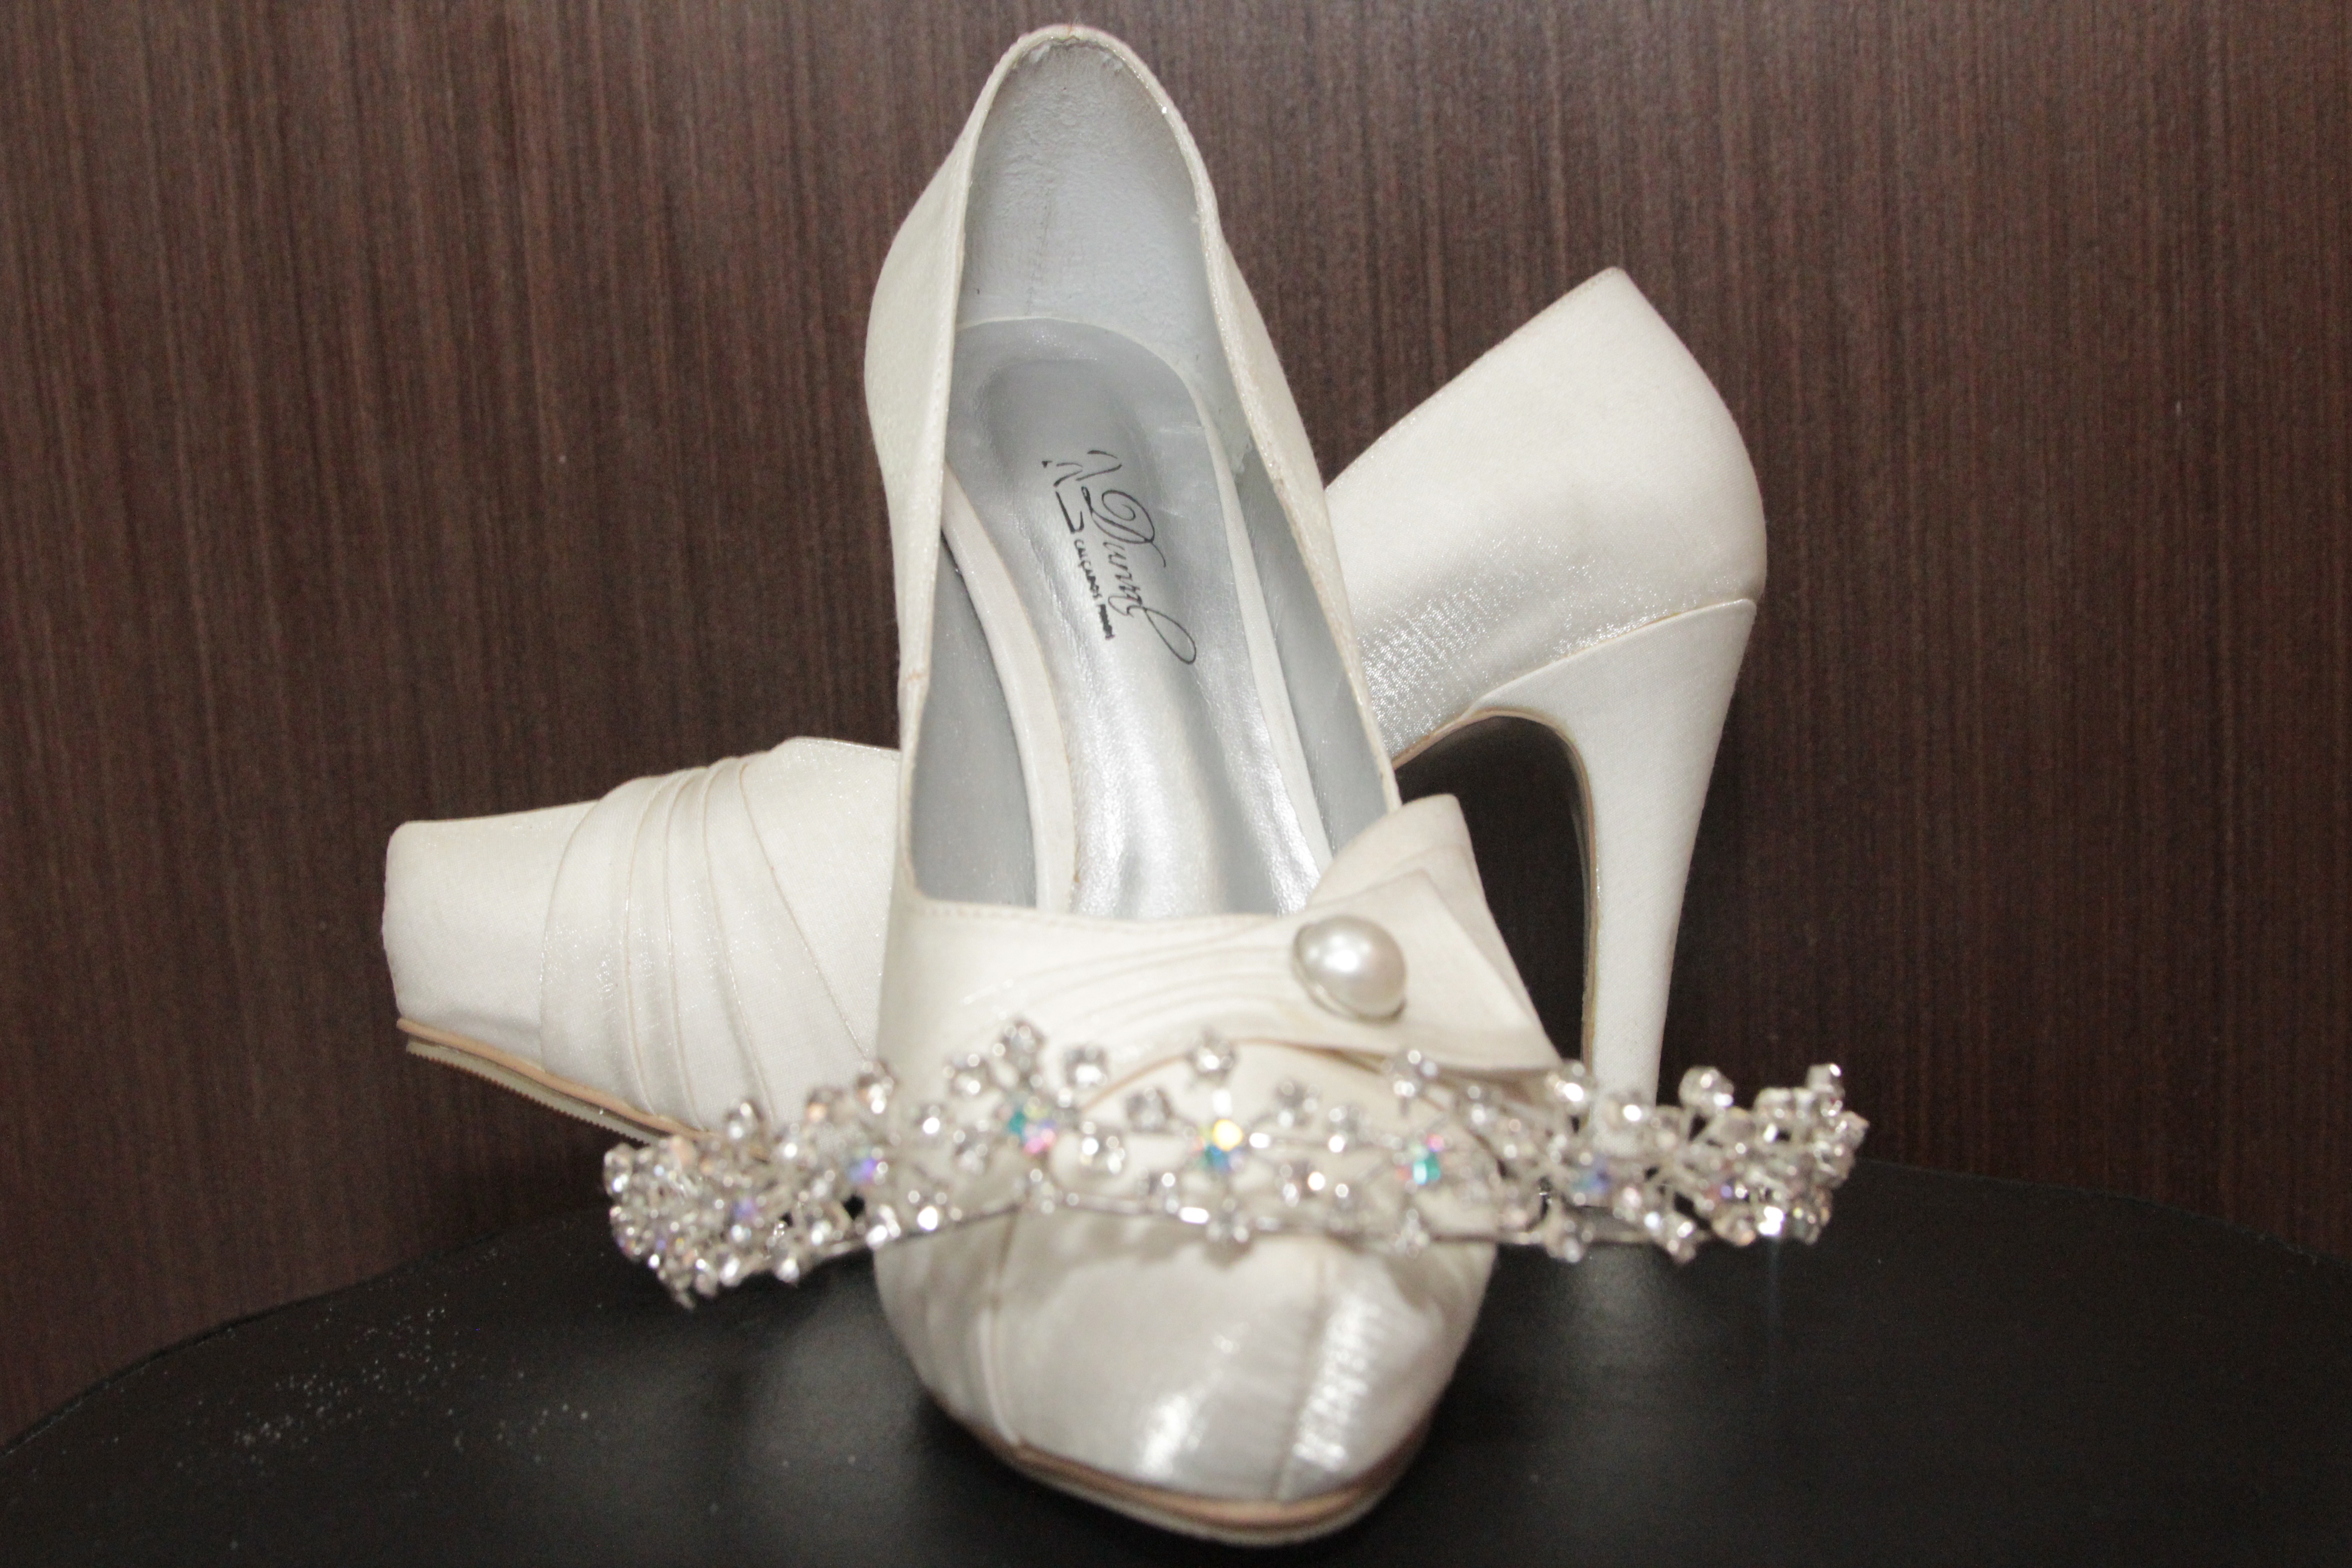
shoe, white, jump, clothing, jewellery, footwear, fashion accessory, jump shoes